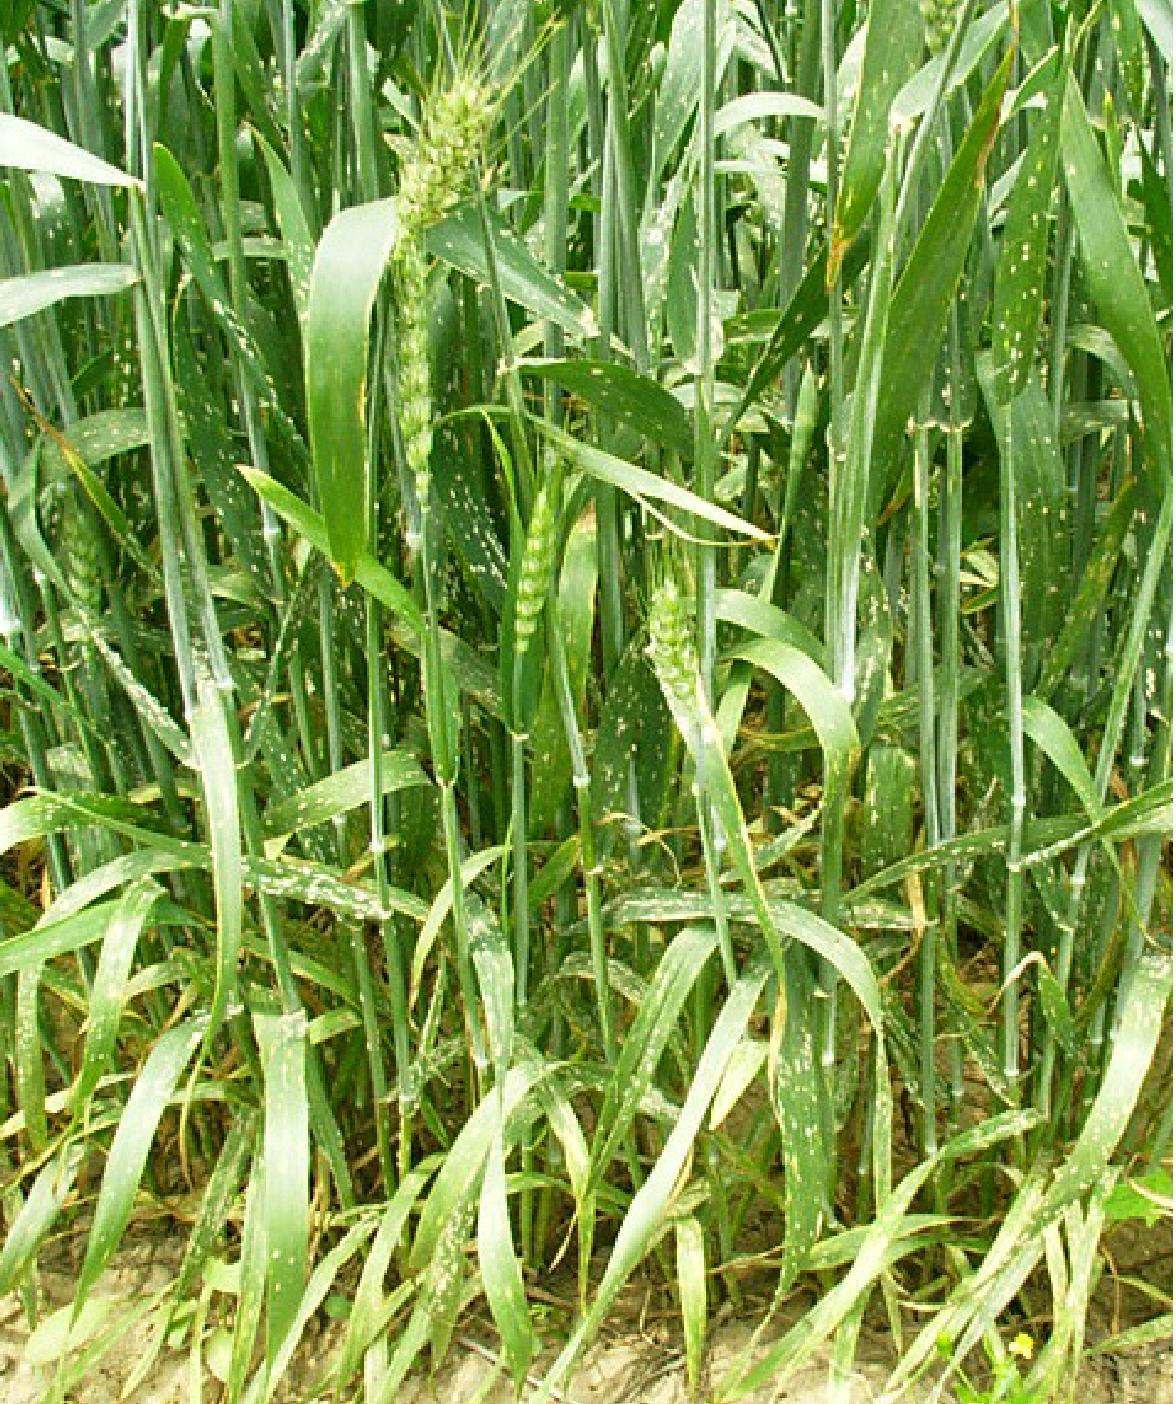
Plant: Wheat
Disease: wheat powdery mildew